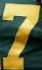
Number: 7